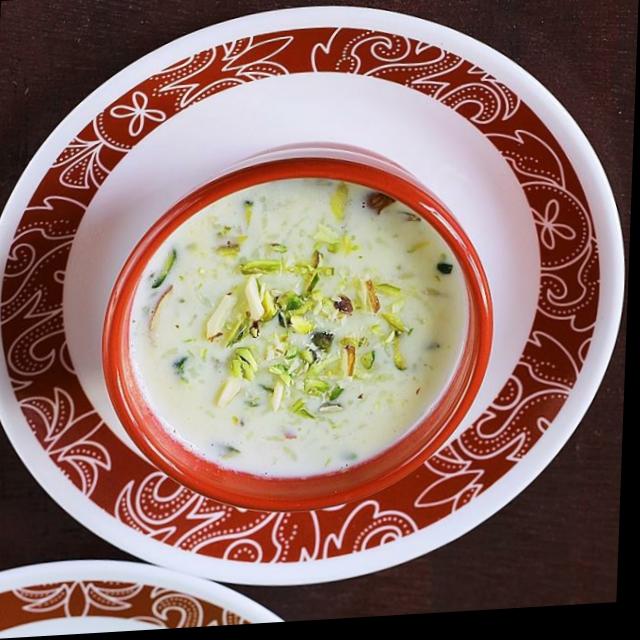
Dish: kheer